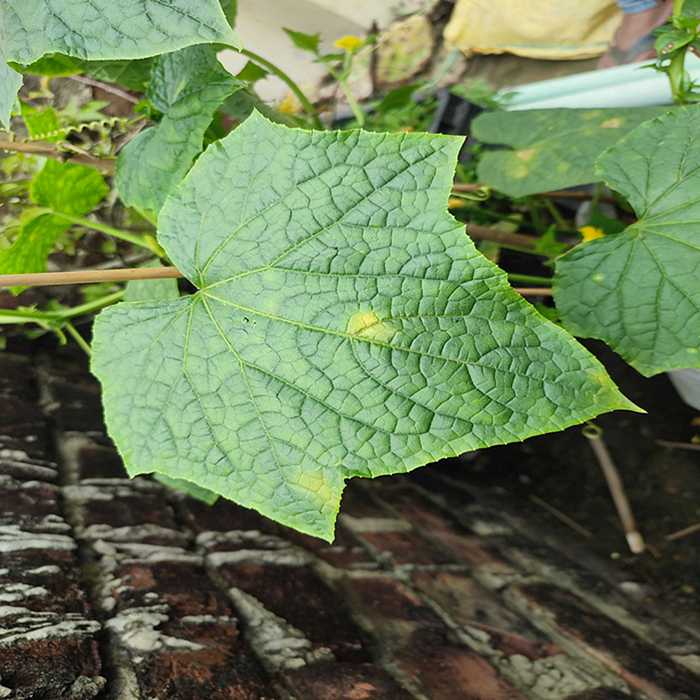
Plant: Cucumber
Label: Downy mildew